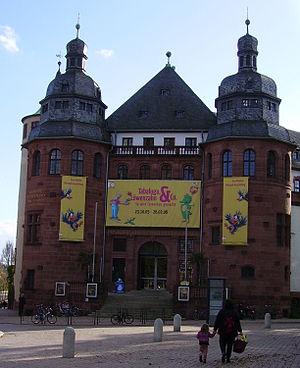
Le Musée historique du Palatinat, en allemand Historische Museum der Pfalz, se trouve à Spire. Fondé en 1869, il a emménagé depuis 1911 dans un imposant bâtiment construit par Gabriel von Seidl non loin de la cathédrale de Spire dont il abrite une partie du trésor.